List of Australia Test cricket records

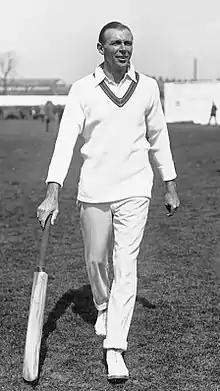
Jack Gregory (pictured) took 15 catches during Australia's 5–0 whitewash of England in the 1920–21 Ashes series – a Test cricket record.

Bert Oldfield, Australia's fifth-most capped wicket-keeper, holds the record for the most stumpings in Test cricket with 52. He is followed by England's Godfrey Evans with 46 to his name. Indian glovemen Syed Kirmani and MS Dhoni are both equal third on 38 and Gilchrist is fifth on the list with 37.